Fall of the dictatorship of Primo de Rivera

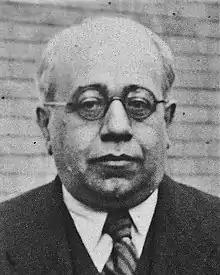
Manuel Azaña in 1932 when he was president of the government during the Second Spanish Republic.

Primo de Rivera's final capitulation to the student movement was also due to pressure from the business world and the need to ensure the holding of the Barcelona and Seville expositions. The Chamber of Commerce of Madrid asked the government to give in to the student demands "for the benefit of commerce", and the conservative newspaper "ABC" asked for "indulgence" towards the students "in order to guarantee the success of the international exhibitions" of Seville and Barcelona which were inaugurated at the beginning of May of that year. Primo de Rivera was also mindful that student unrest could jeopardize not only the exhibitions, but also the meeting of the Assembly of the League of Nations Assembly that was to be held in Madrid. "The question of his reputation abroad obsessed Primo", warned Alejandro Quiroga. An example of the dictator's concern was the publication, at the height of the student revolt, of a leaflet from the Spanish Tourist Office in London in which it was stated that "the British public was the victim of alarmist information deliberately promoted [by] [...] the revolutionary scum with the intention of making the Barcelona and Seville exhibitions fail, as part of a calculated maneuver for their own benefit".